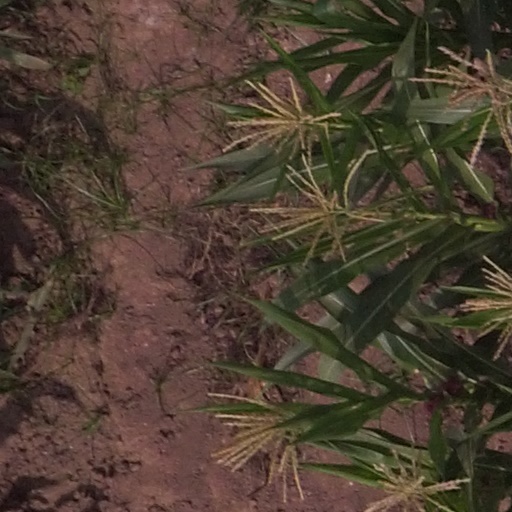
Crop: maize; corn